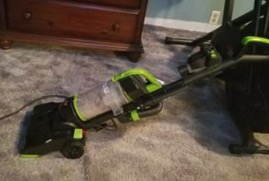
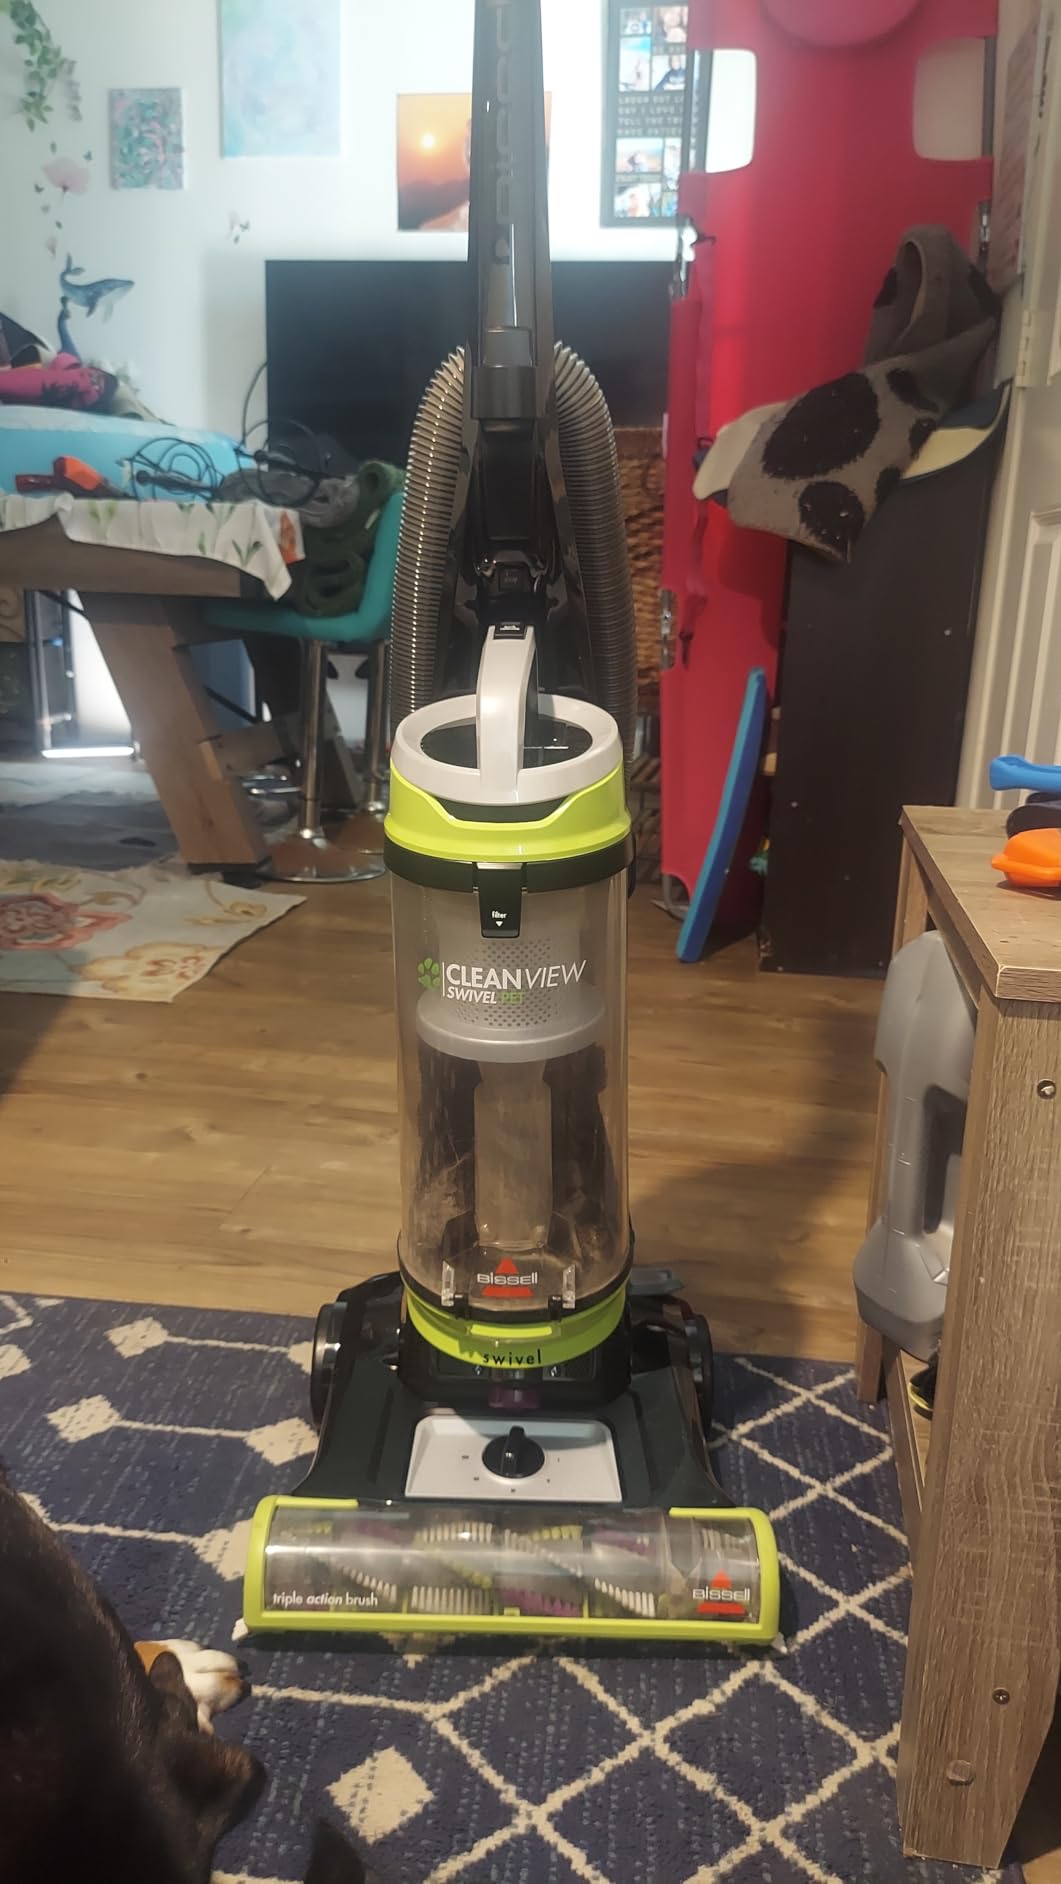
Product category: items_vacuum
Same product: no